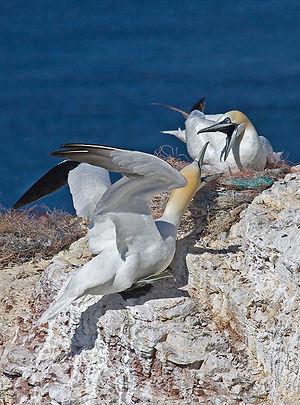
Fou de Bassan עברית: סולה צפונית Íslenska: Súla (fugl) Italiano: Morus bassanus Lietuvių: Šiaurinis padūkėlis